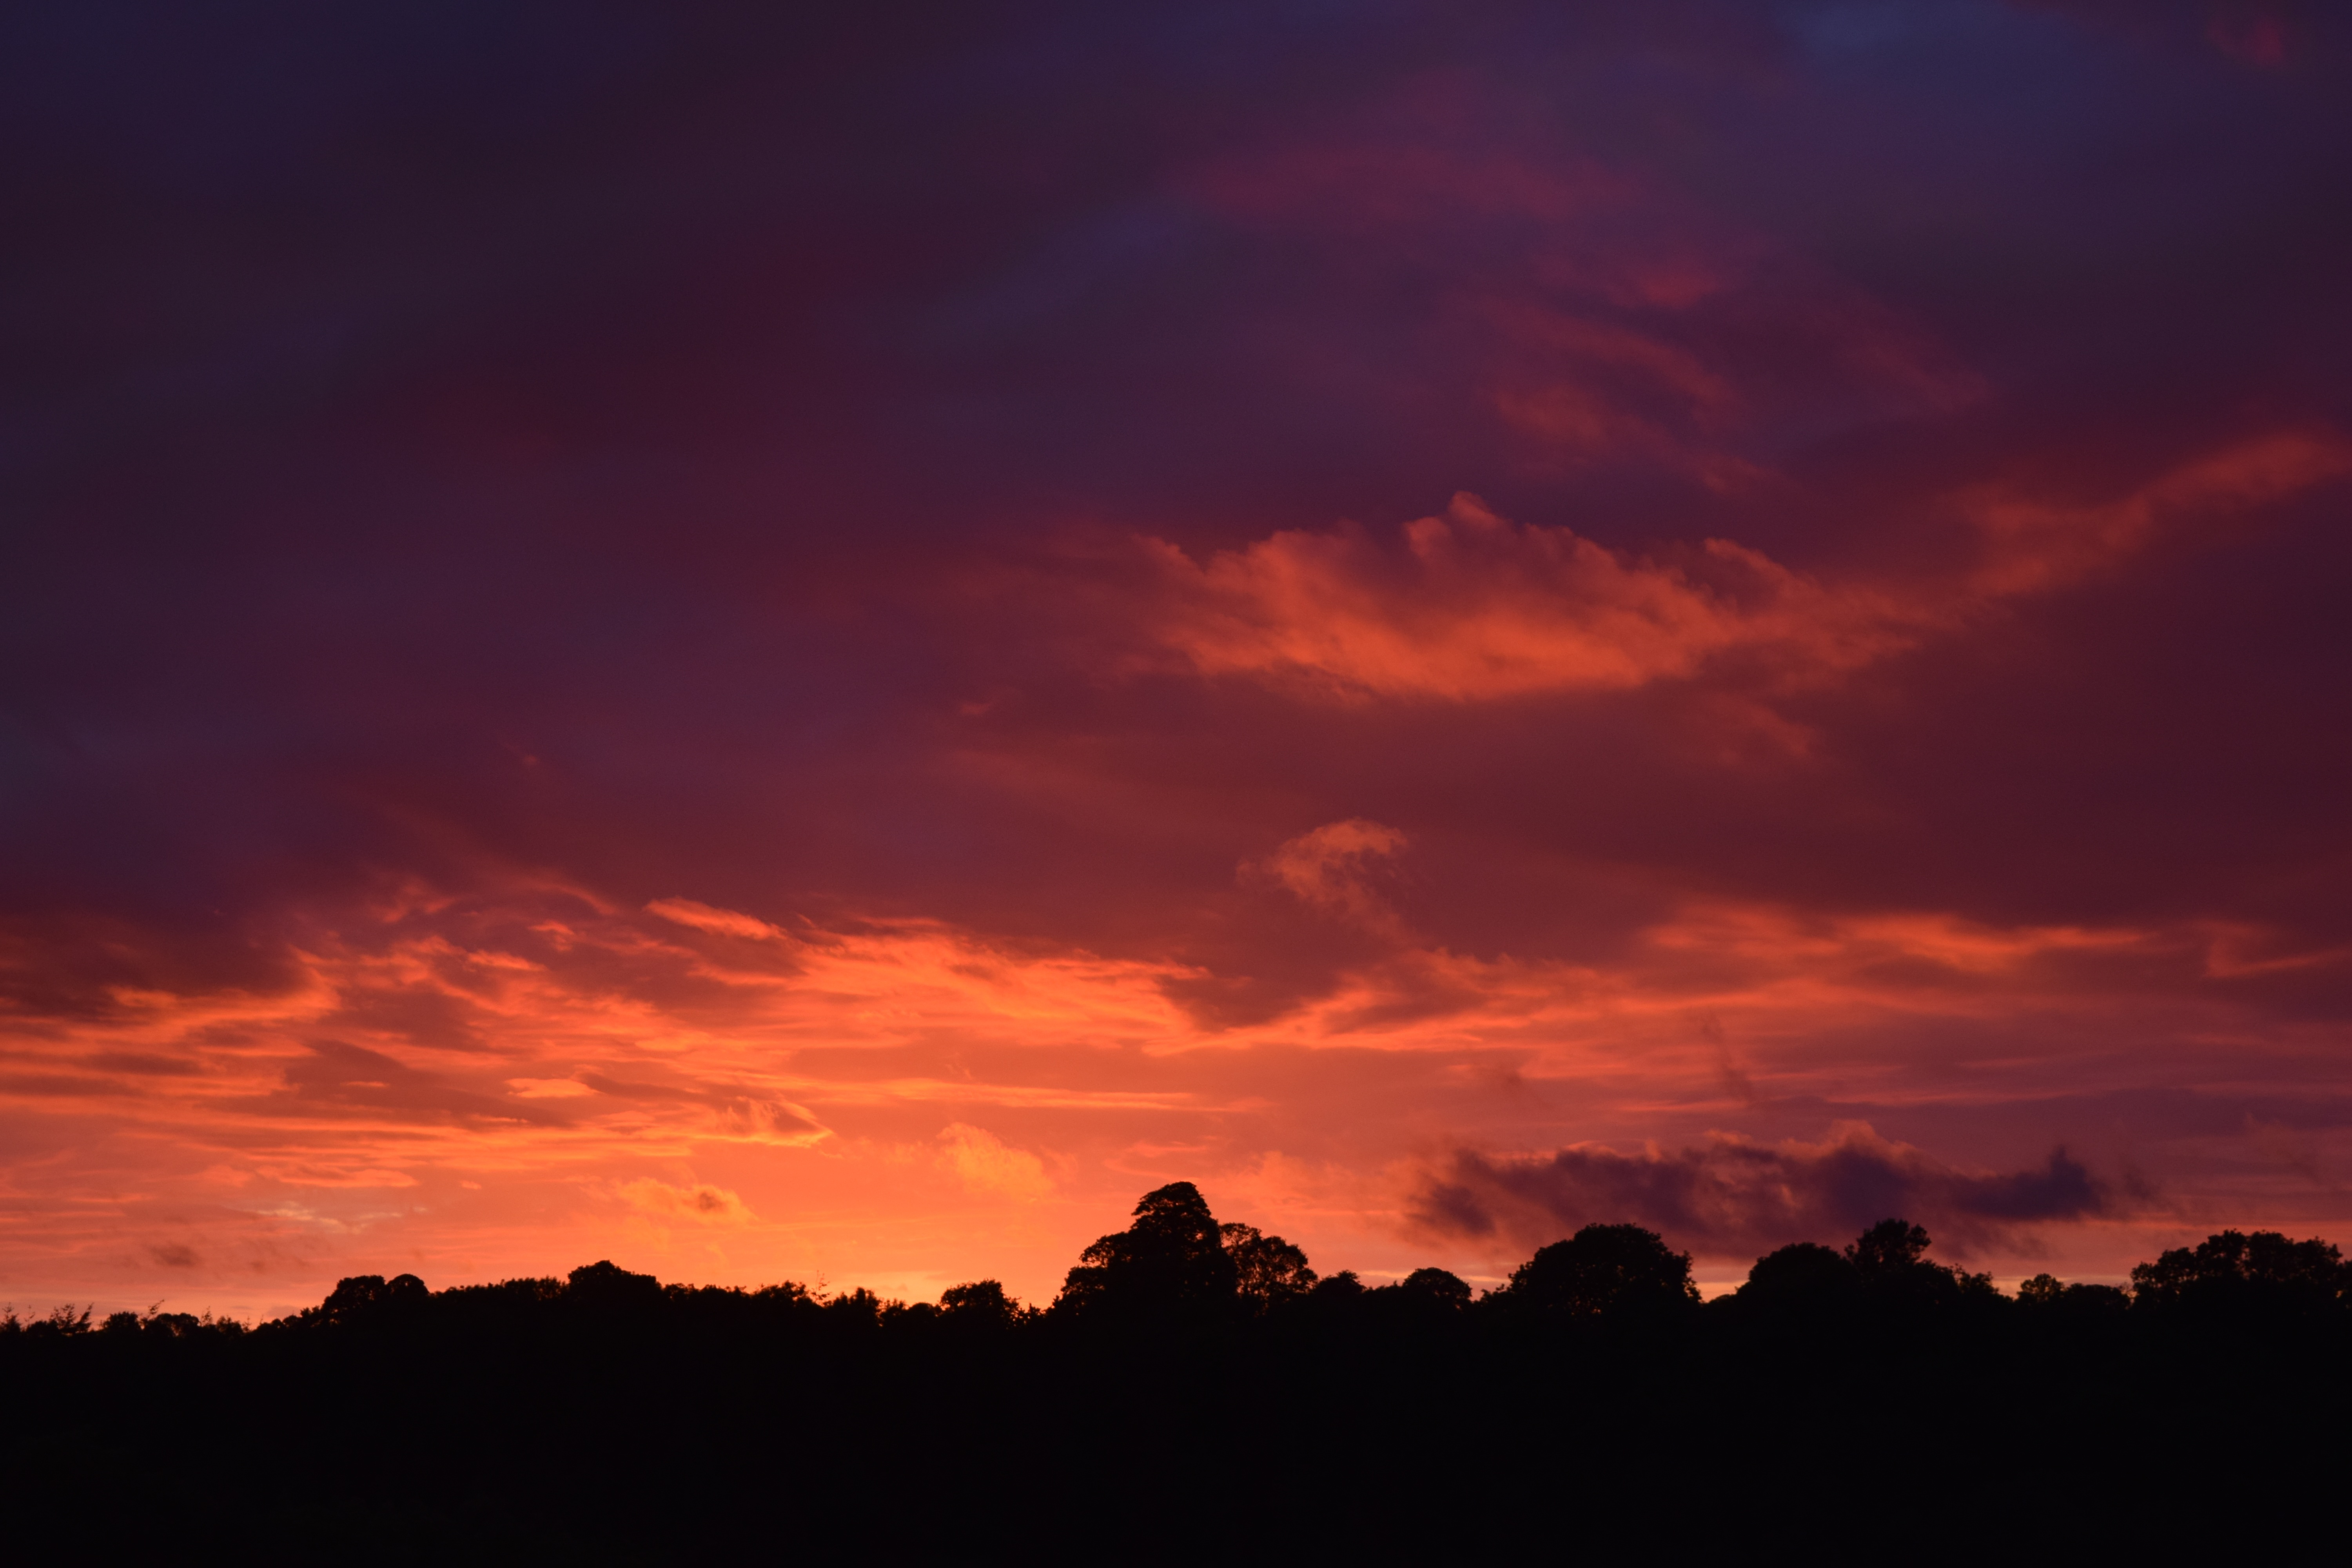
landscape, outdoor, horizon, cloud, sky, sunrise, sunset, morning, dawn, atmosphere, dark, dusk, evening, orange, red, scenery, cumulus, clouds, afterglow, red sky at morning